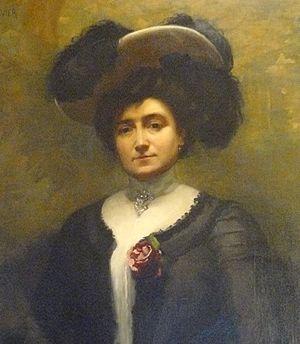
Détail du portrait en pied de Marie-Louise Jay, 1903, huile sur toile par Jeanne-Madeleine Favier (1863-1904) - Musée Cognac-Jay, Paris - acquis en 1988, inv. n°188/6
Marie-Louise Jaÿ, née à Samoëns le 1ᵉʳ juillet 1838 et décédée à Paris le 27 décembre 1925, est une femme d'affaires française, créatrice avec son mari Ernest Cognacq du grand magasin parisien La Samaritaine.
Le musée Cognacq-Jay est un musée municipal de la ville de Paris présentant une collection d'œuvres et d'objets d'art du XVIIIᵉ siècle issue du legs d'Ernest Cognacq.